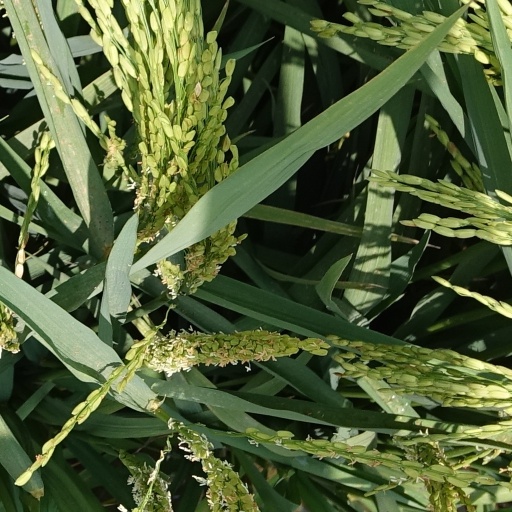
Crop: rice